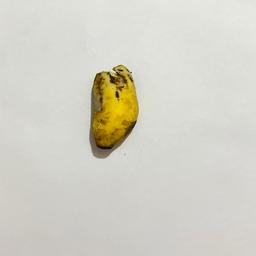
Banana variety: Sabri Kola